Elisabetta Canalis

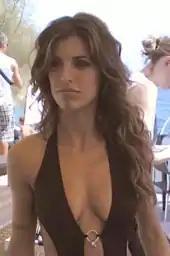
Canalis in 2007

She has been a spokeswoman and runway model from 2006 to 2009 for the fashion brand "Hollywood Milano", a Milan-based disco club.